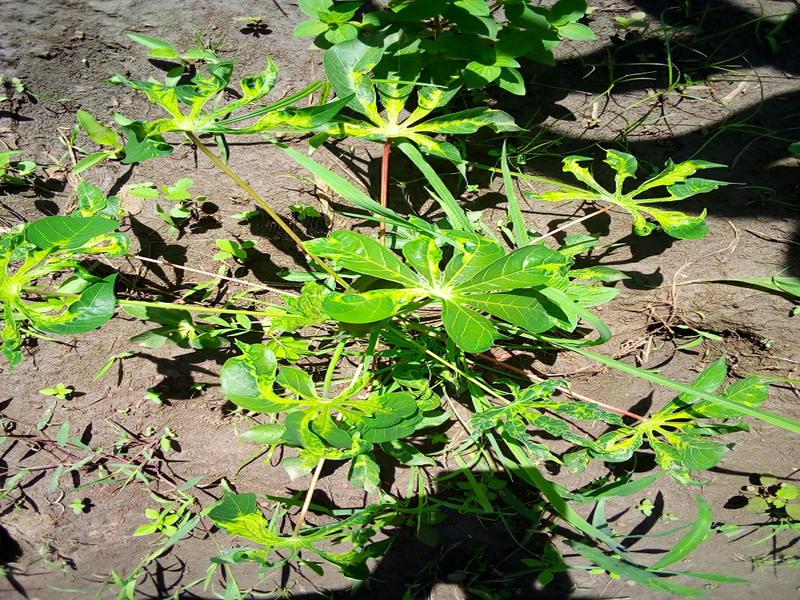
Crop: cassava
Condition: mosaic_disease